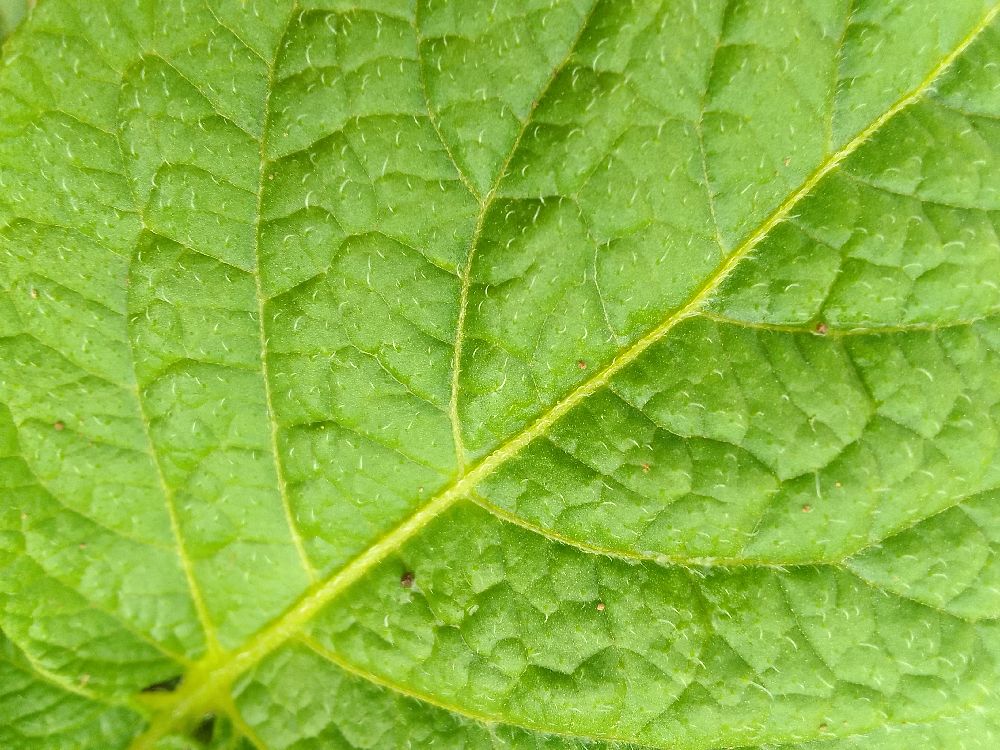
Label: Healthy